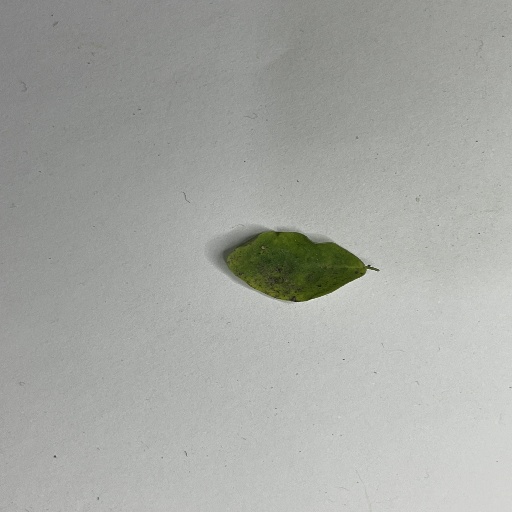
Species: Sojina
Leaf condition: Bacterial Spot